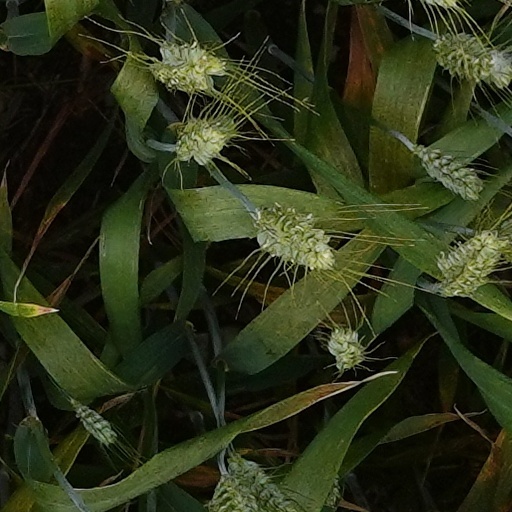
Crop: wheat